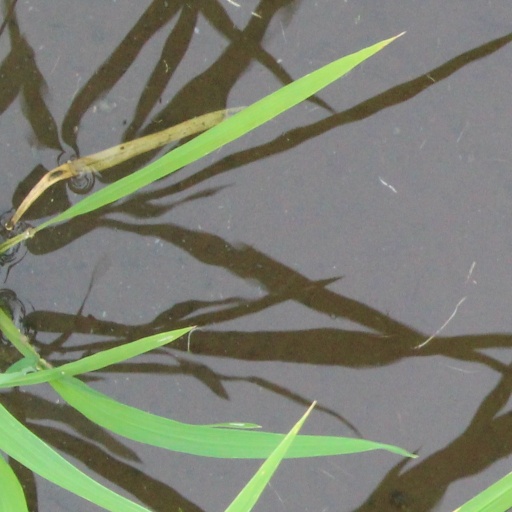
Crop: rice